Valérie Lacroute

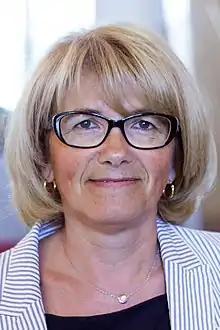
Valérie Lacroute in 2017

Valérie Lacroute (born 29 October 1965) is a French politician who represented Seine-et-Marne's 2nd constituency in the National Assembly of France from 2012 to 2020. She left Parliament in 2020 due to an accumulation of mandates and was replaced by her substitute Sylvie Bouchet Bellecourt.